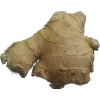
Label: Ginger Root 1